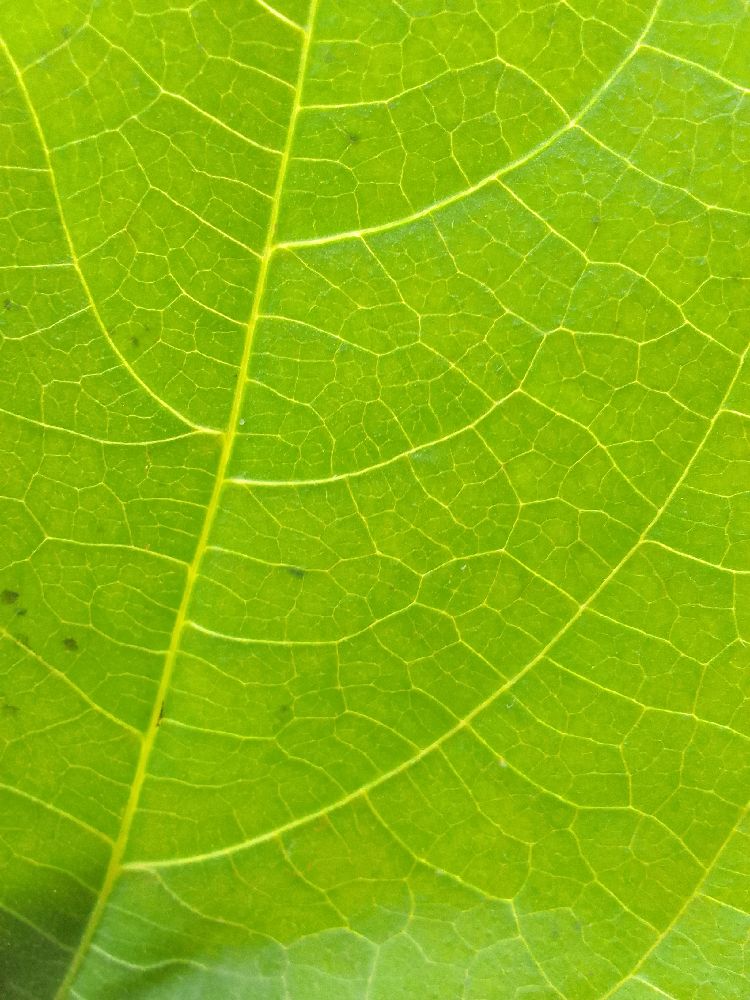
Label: healthy